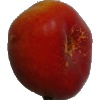
Label: Nectarine Flat 1